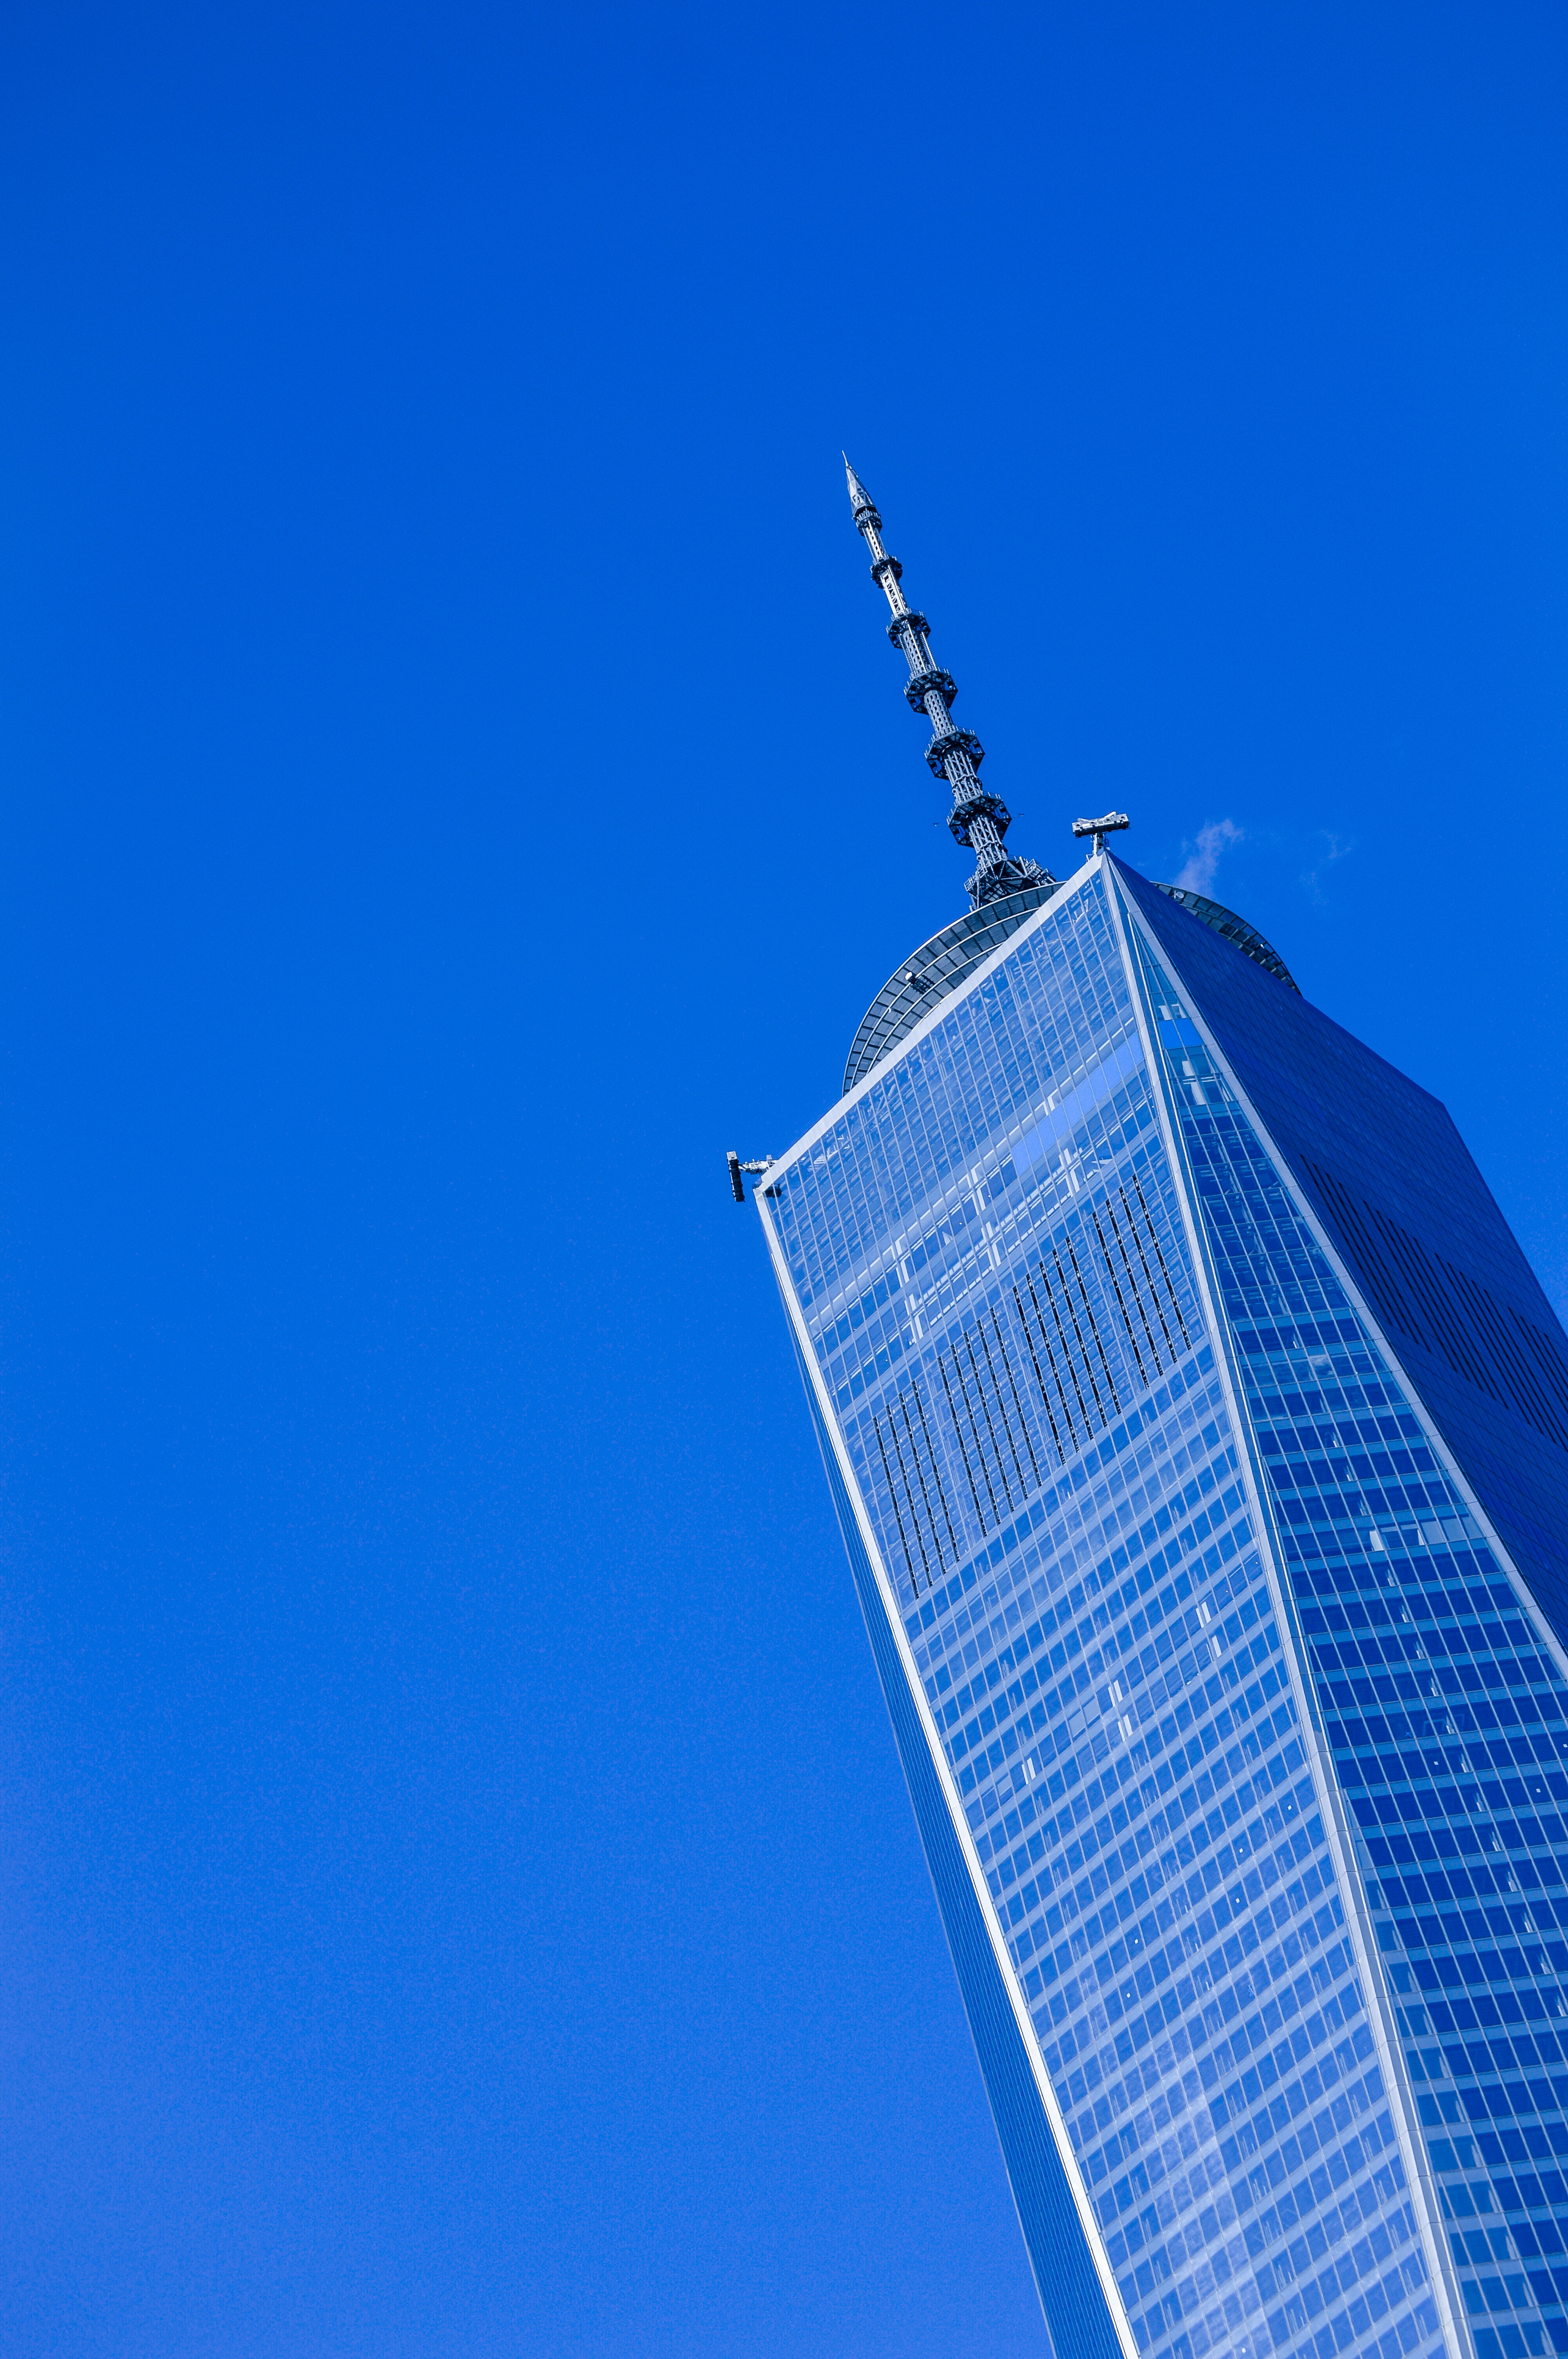
sky, technology, wind, skyscraper, tower, mast, blue, energy